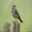
Label: bird